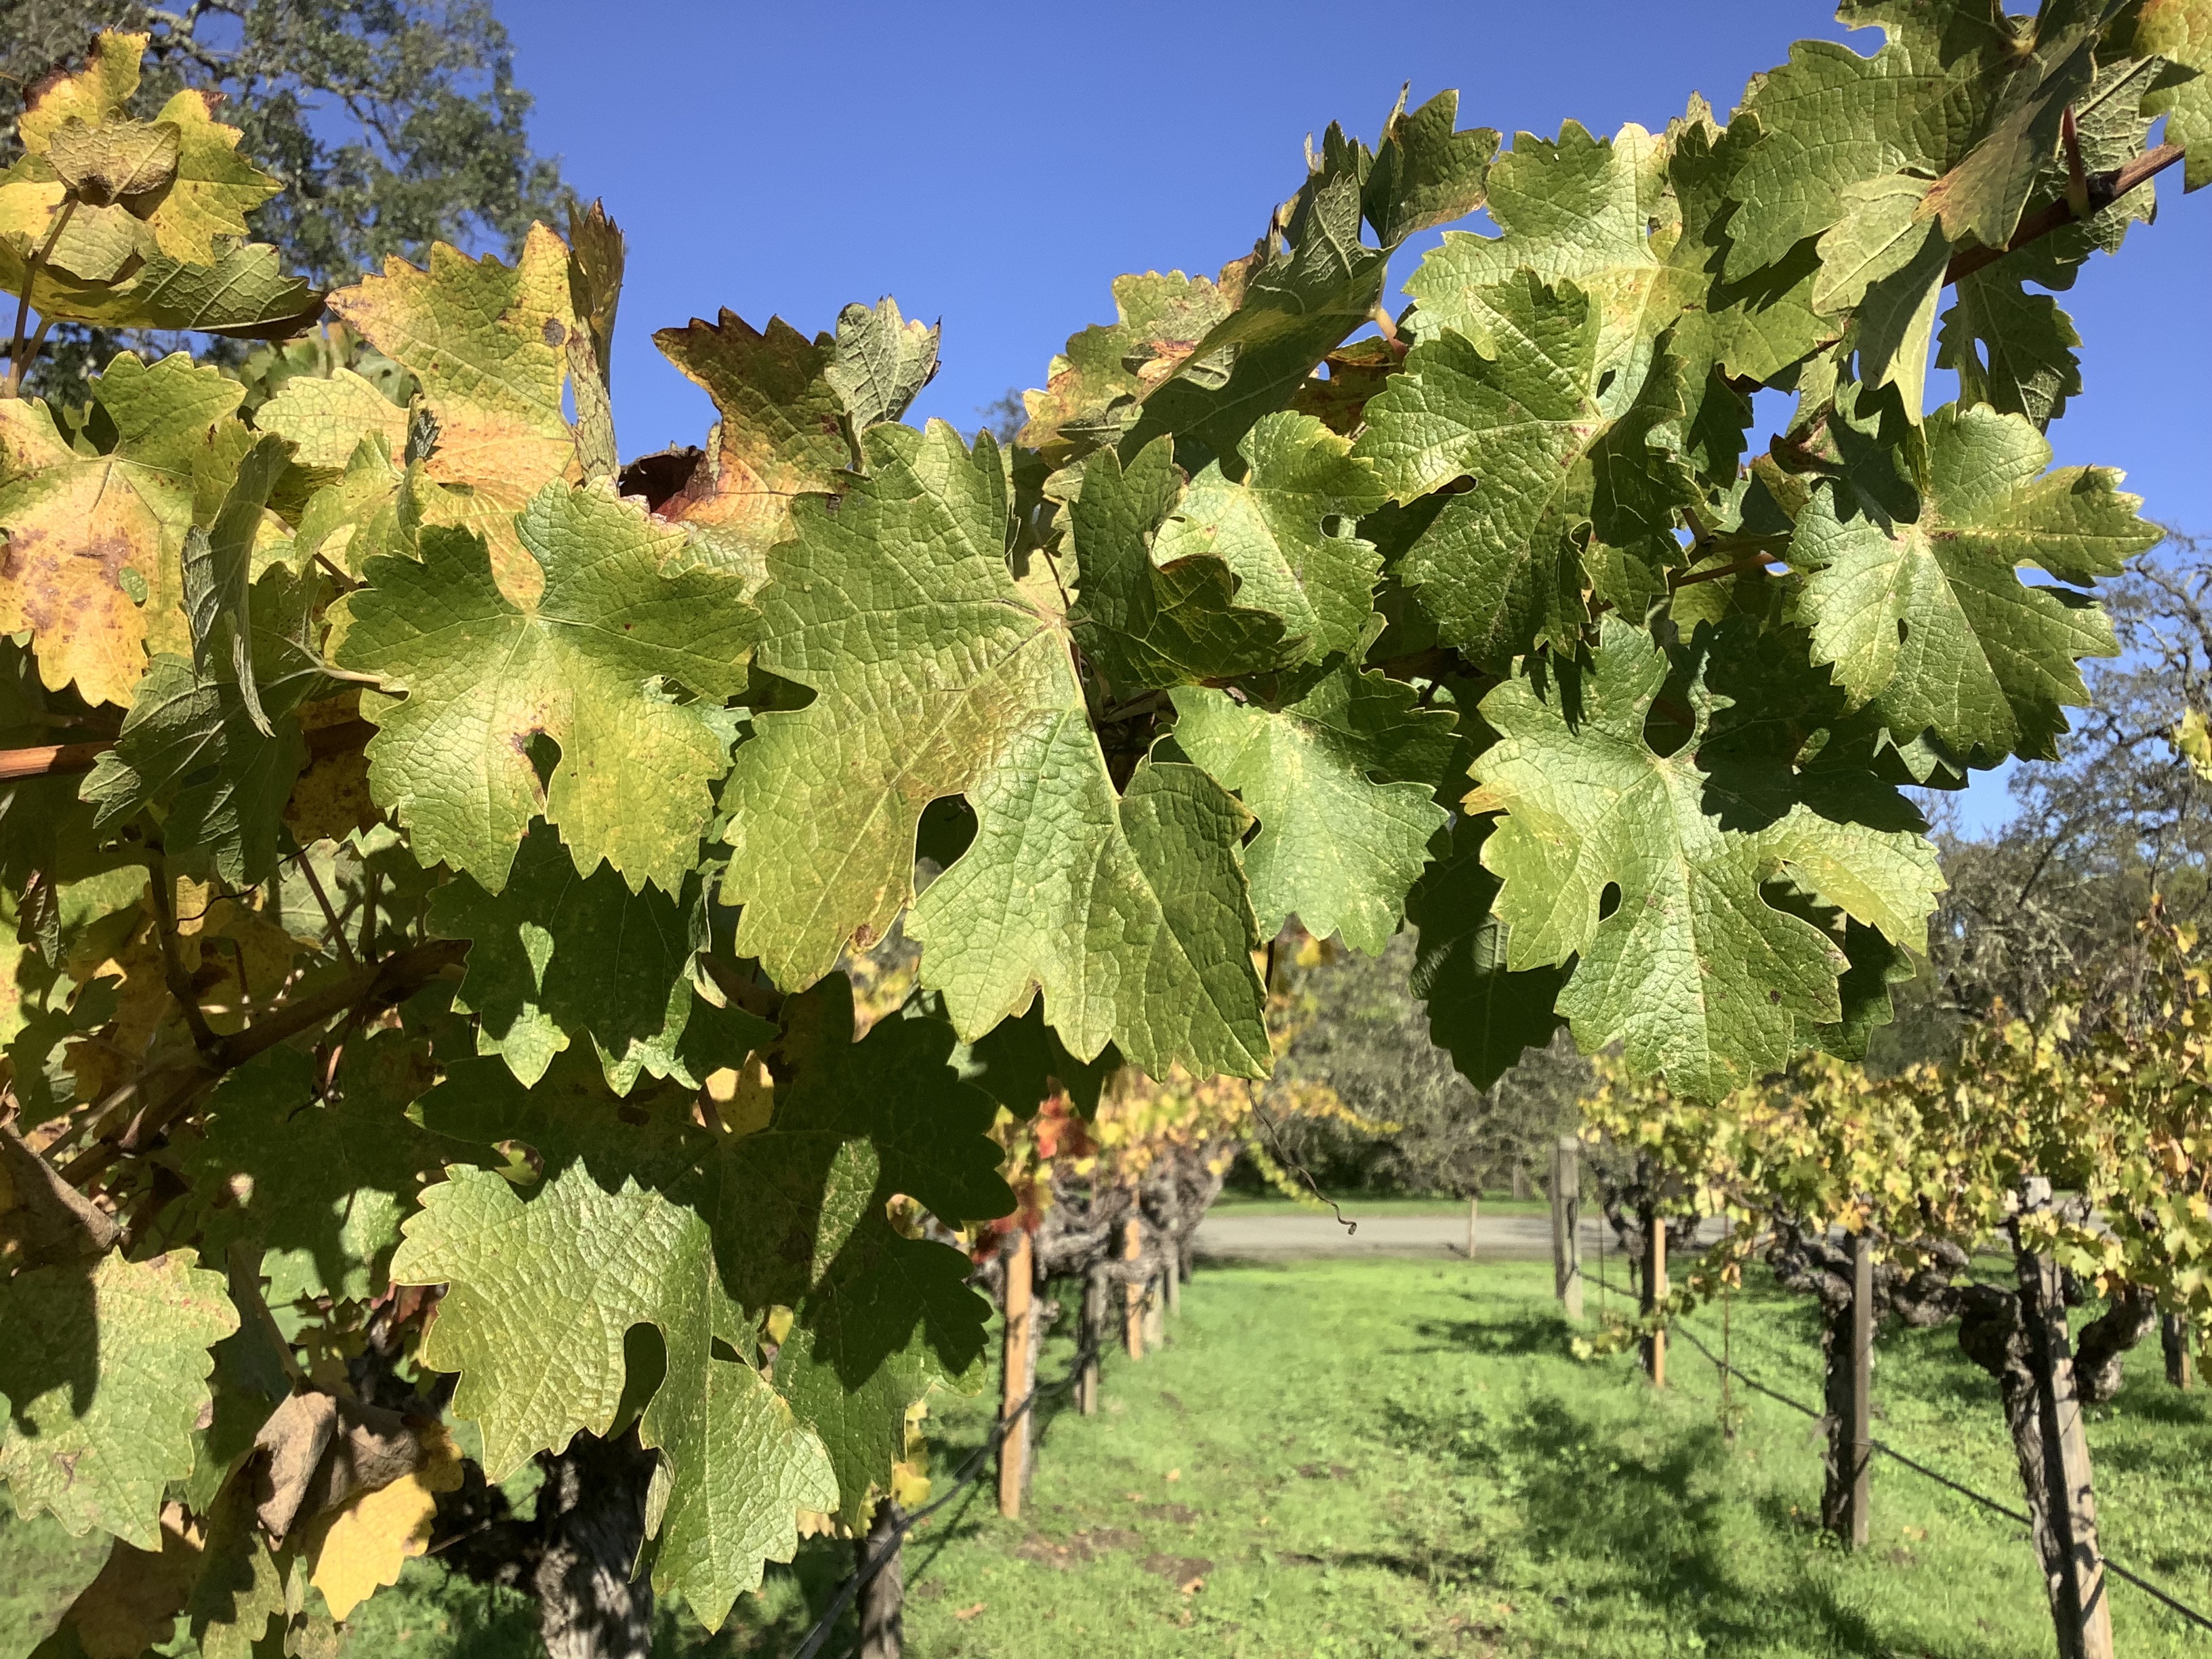
Label: No Virus